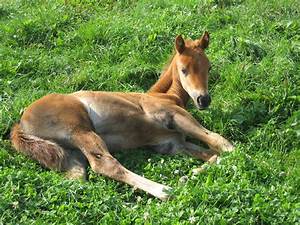
Label: cavallo